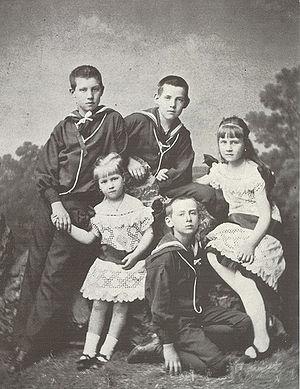
Nicolas de Grèce, prince de Grèce et de Danemark, est né au palais royal d'Athènes, en Grèce, le 22 janvier 1872 et mort dans cette même ville le 8 février 1938. Troisième fils du roi Georges Iᵉʳ, c’est un membre de la famille royale de Grèce, un militaire et un mémorialiste. Artiste, il écrit plusieurs pièces de théâtre sous le pseudonyme de Markos Maris et se fait également connaître comme peintre sous le nom de Nicolas Leprince.
Georges de Grèce, prince de Grèce et de Danemark, est né le 24 juin 1869, au palais de Mon Repos, à Corfou, en Grèce, et décédé le 25 novembre 1957 à Saint-Cloud, près de Paris, en France. Amiral de carrière et Haut-commissaire de la Crète autonome entre 1898 et 1906, c'est un membre de la famille royale hellène.
Marie de Grèce, également connue sous le nom de Marie Gueorguievna de Russie, princesse de Grèce et de Danemark puis, par son premier mariage, grande-duchesse de Russie, est née le 20 février 1876 à Athènes, en Grèce, et morte dans cette même ville le 14 décembre 1940. Membre de la famille royale de Grèce, c'est également une dessinatrice et une mémorialiste.